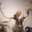
Label: deer